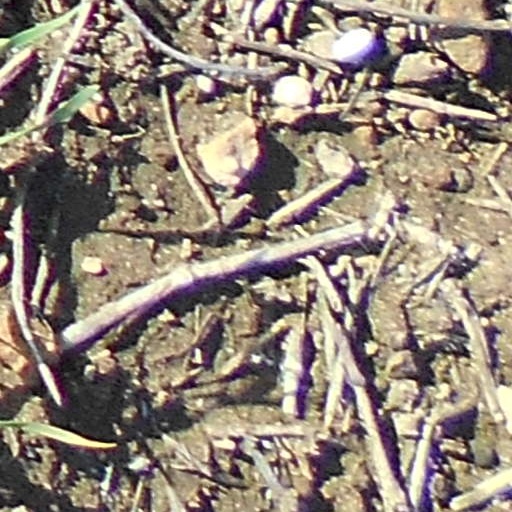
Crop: wheat